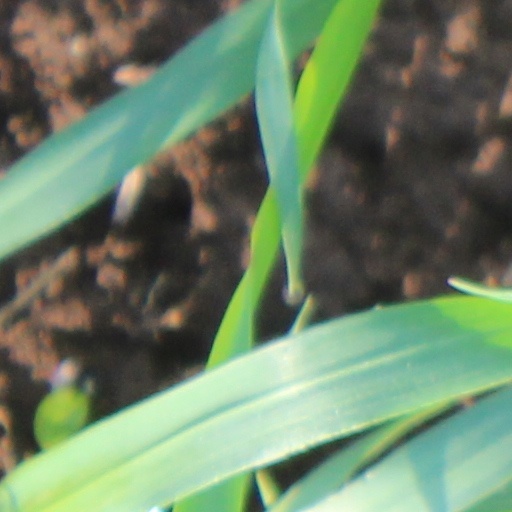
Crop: wheat